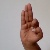
The image shows a hand gesture representing the letter 'F' in Indian Sign Language.